List of Art Deco buildings in Melbourne

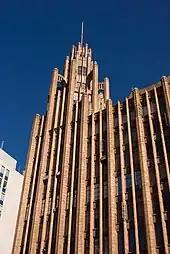
Manchester Unity Building

This page is a list of all historically significant Art Deco and Moderne buildings in the Melbourne metropolitan area.